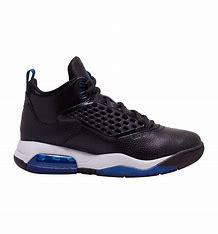
Brand: Jordan
Model: Maxin 200